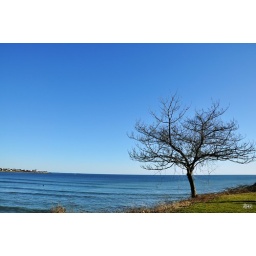
Solitaire tree watches upon the azure sky and ocean, waiting for summer to come when I can blossom again.